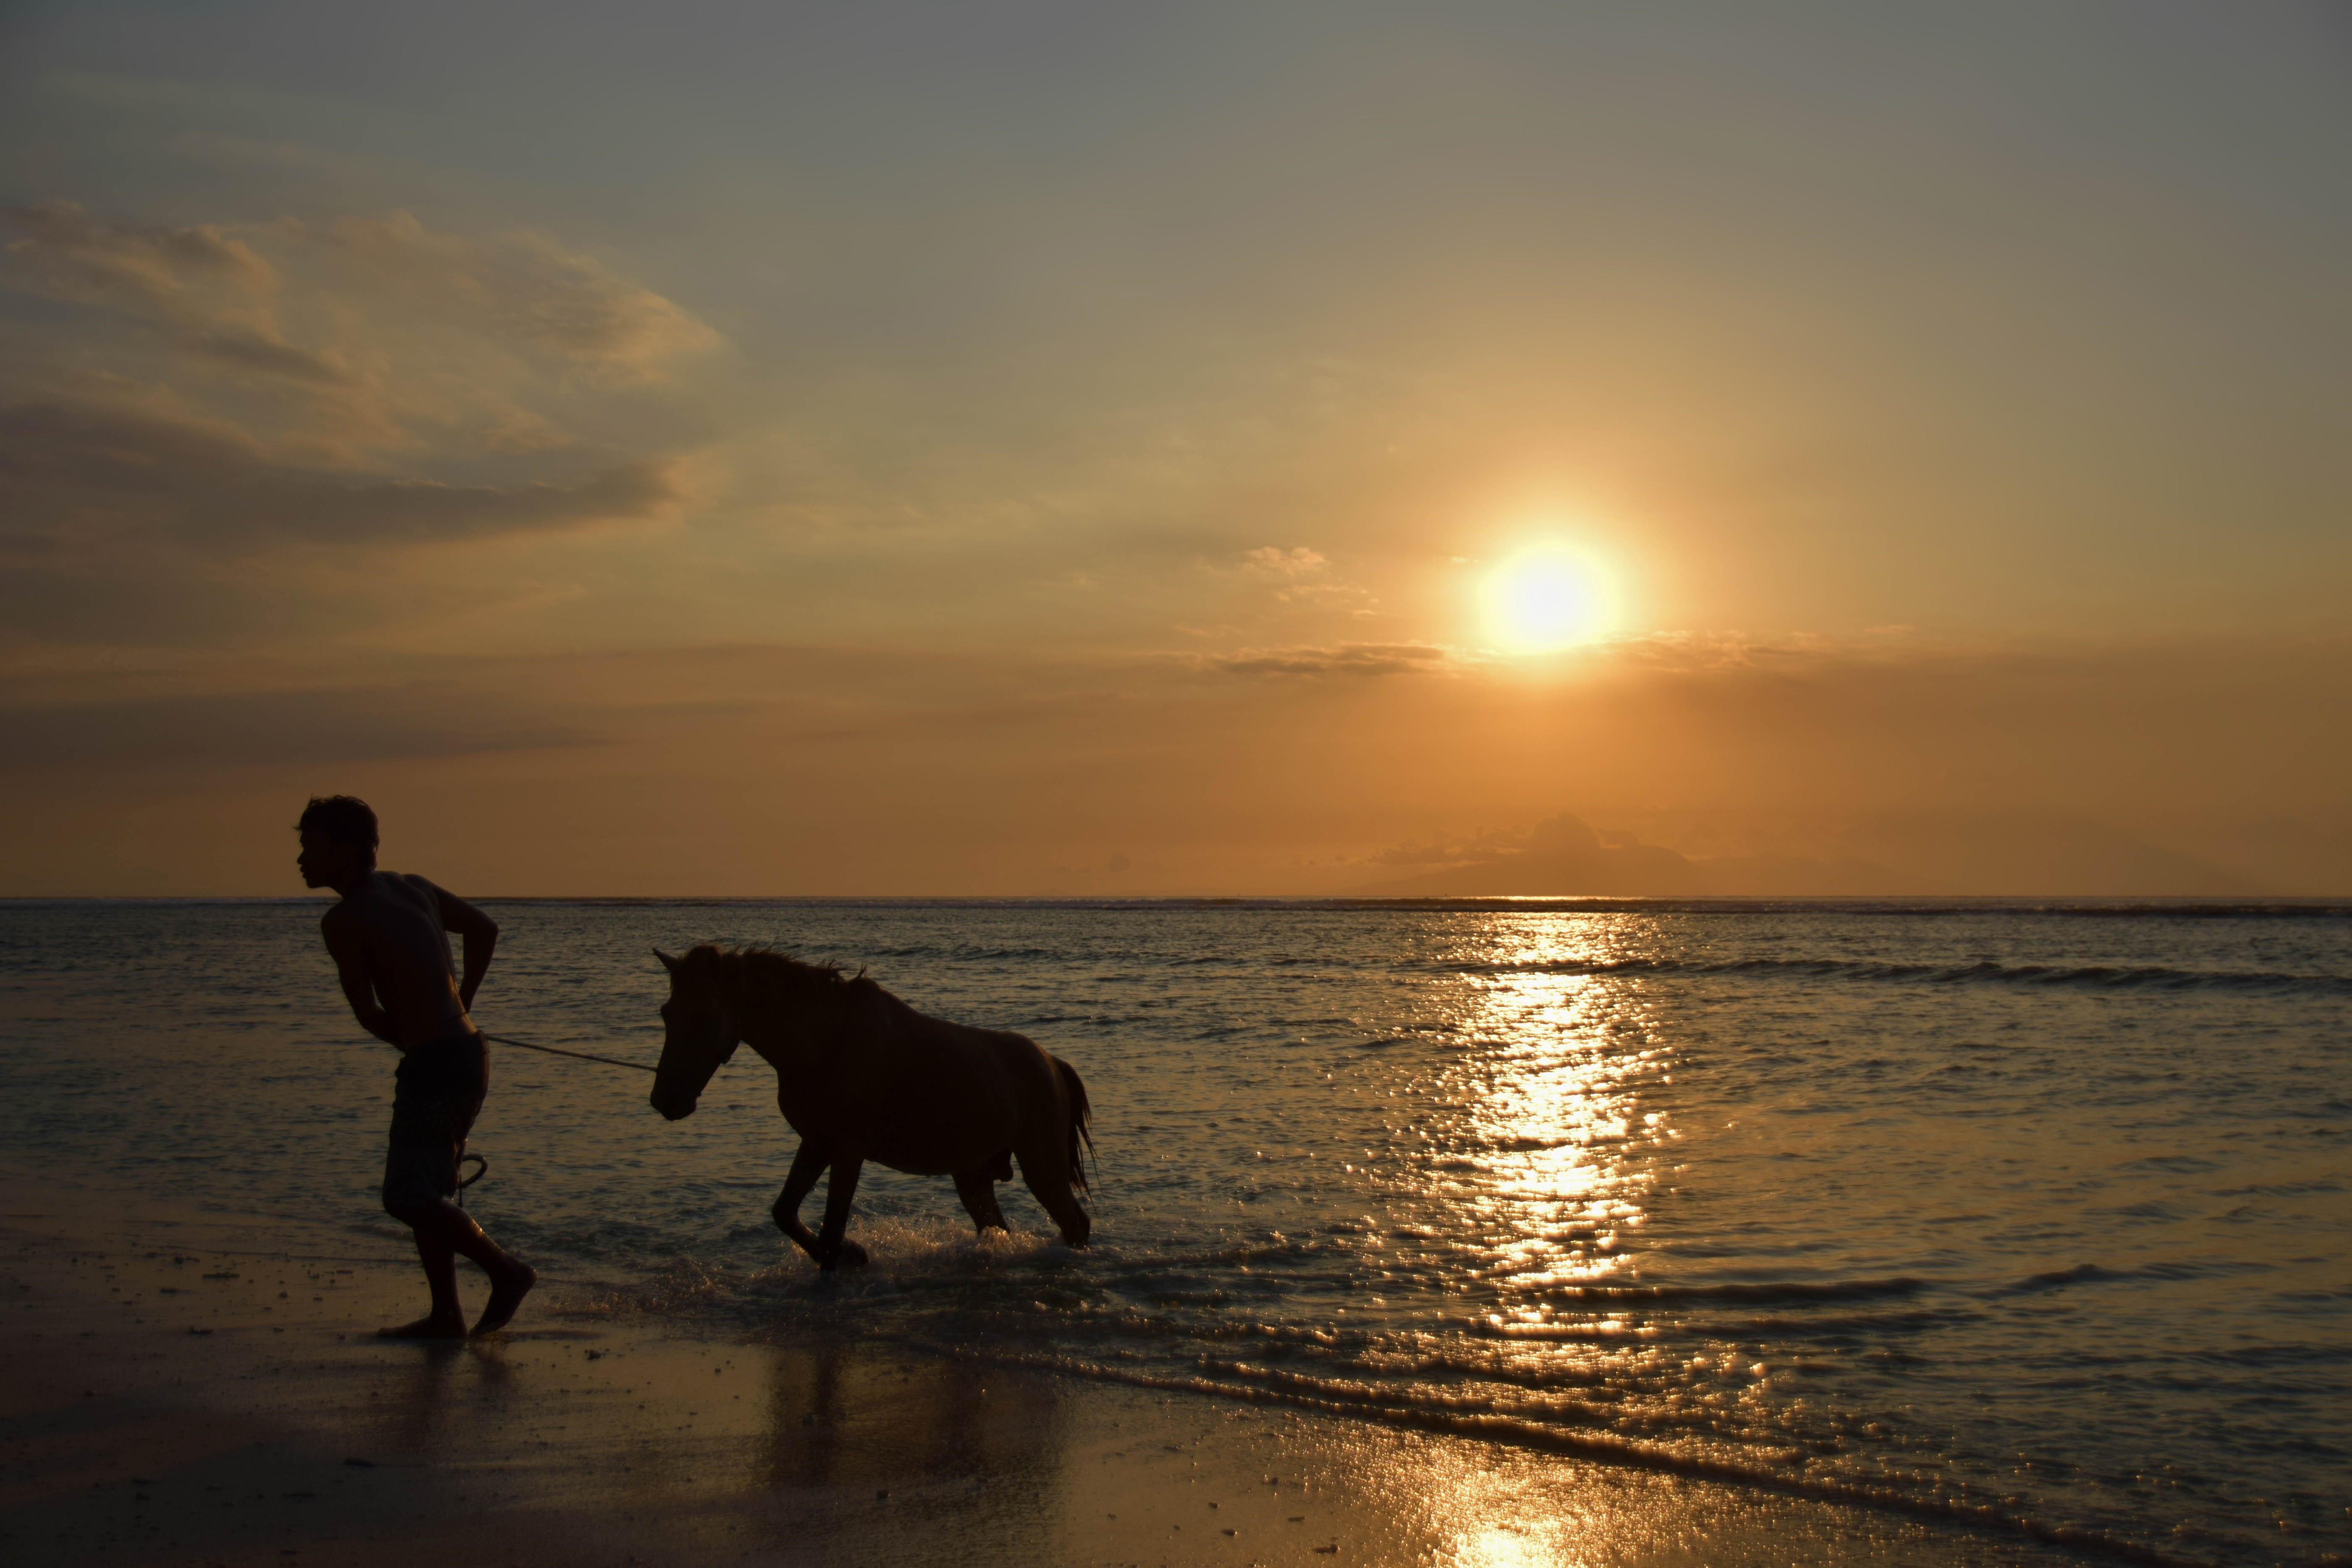
man, beach, sea, coast, water, sand, ocean, horizon, sun, sunrise, sunset, sunlight, morning, shore, wave, dawn, travel, dusk, evening, golden, reflection, horse, romantic, ride, indonesia, abendstimmung, reiter, atmospheric phenomenon, gili islands